Busselton

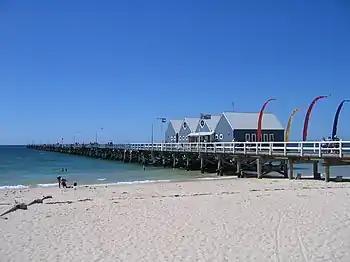
At , the Busselton Jetty is the longest wooden jetty (pier) in the Southern Hemisphere.

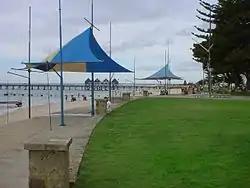
Busselton foreshore

Busselton is a city in the South West region of the state of Western Australia approximately south-west of Perth. Busselton has a long history as a popular holiday destination for Western Australians; however, the closure of the Busselton Port in 1972 and the contemporaneous establishment of the nearby Margaret River wine region have seen tourism become the dominant source of investment and development, supplemented by services and retail. The city is best known for the Busselton Jetty, the longest wooden jetty in the Southern Hemisphere.